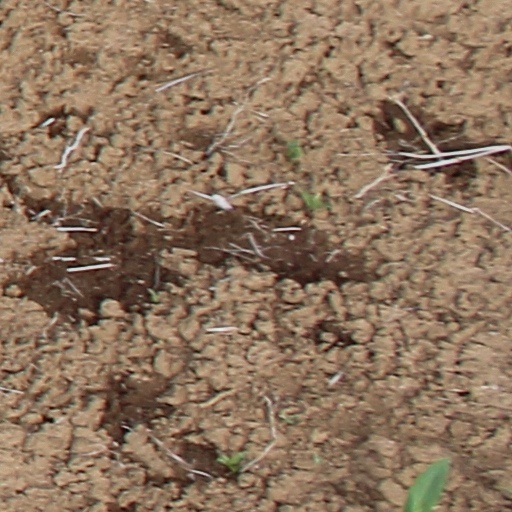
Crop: wheat